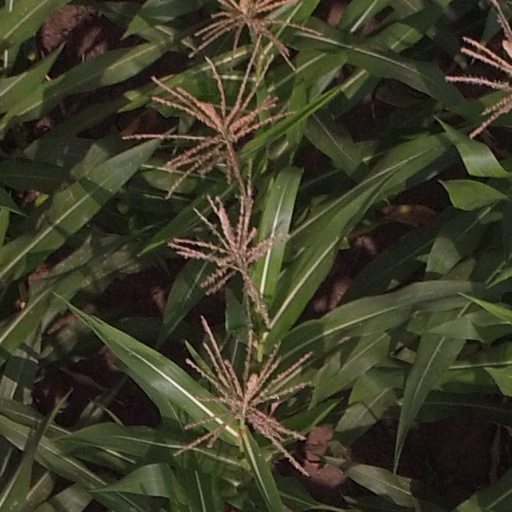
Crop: maize; corn